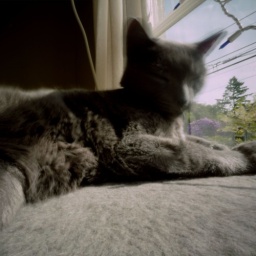
Russian blue cat in the sun. Taken with a pinhole camera.